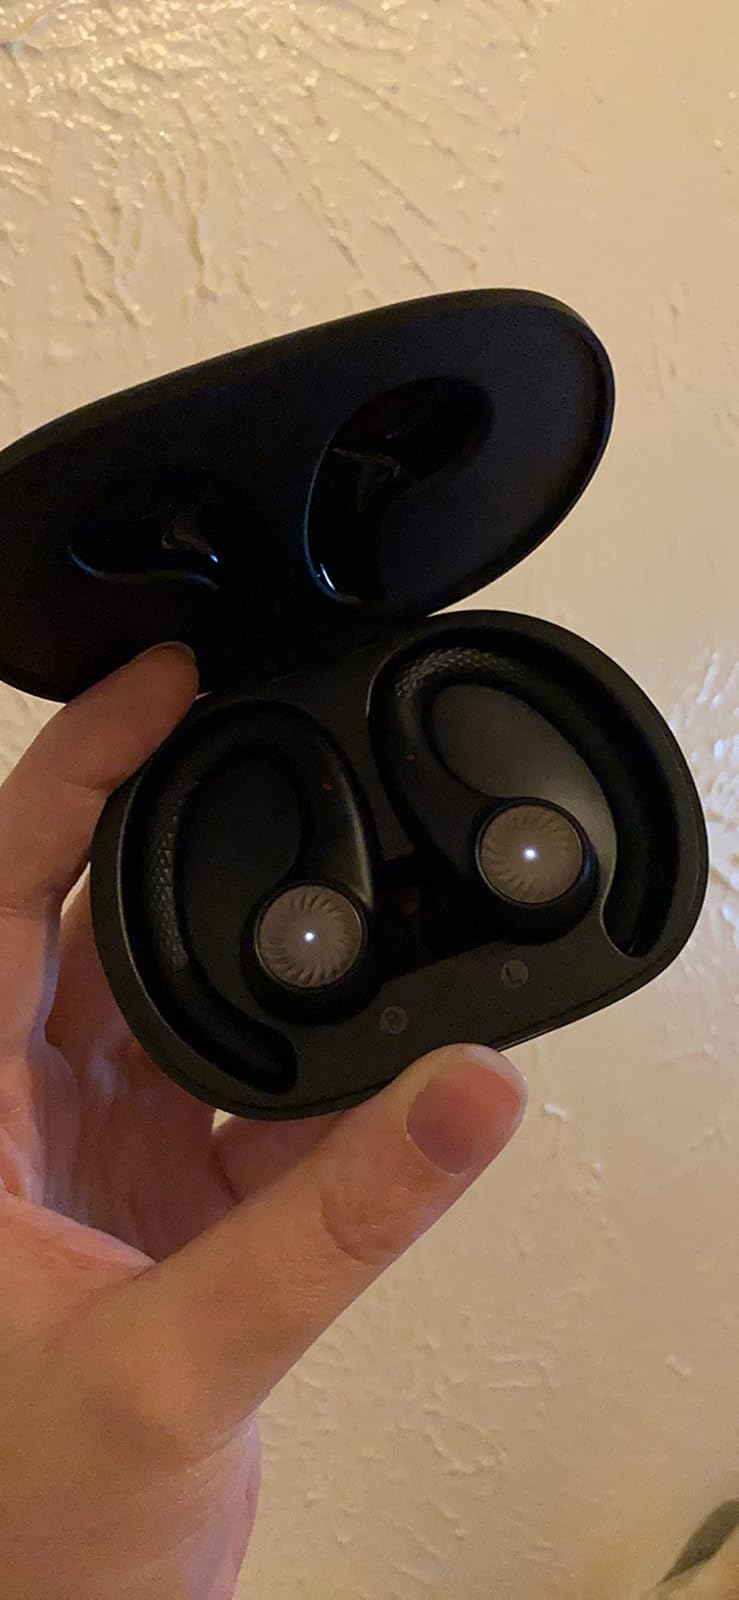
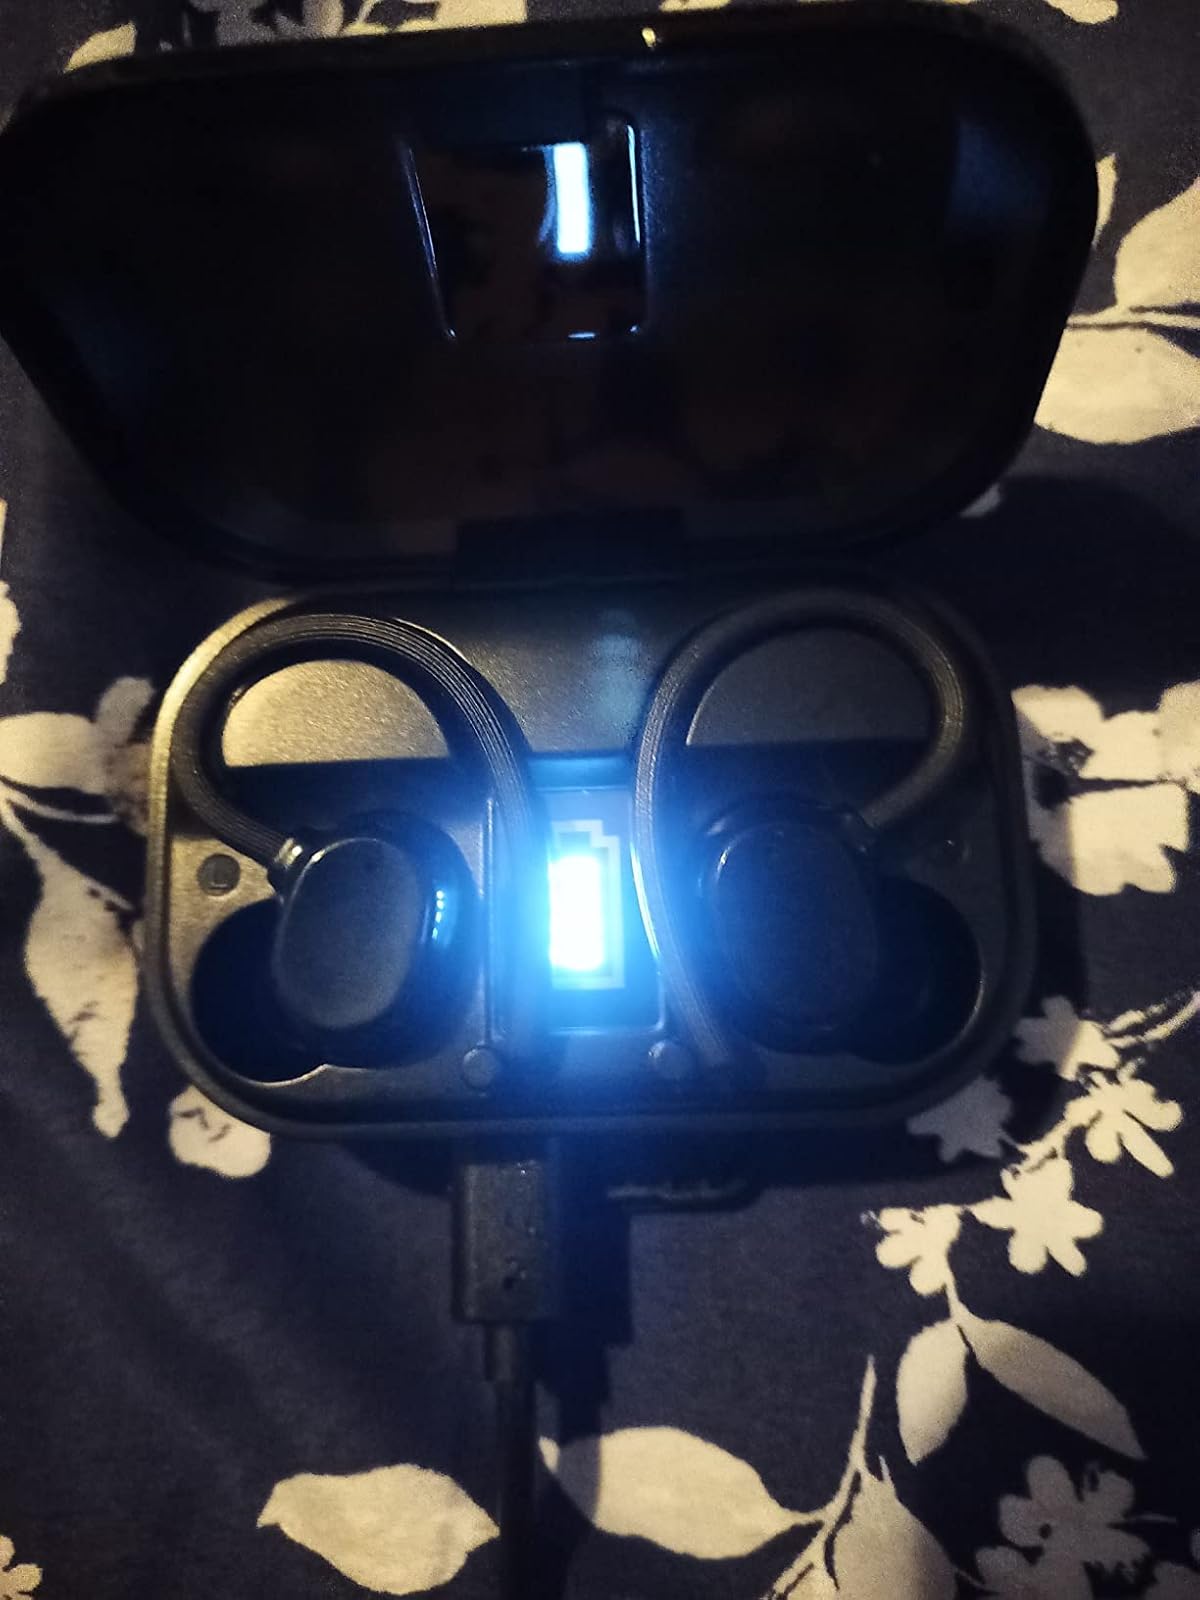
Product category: earbuds
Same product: no